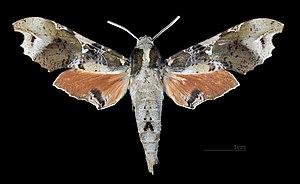
Callionima denticulata est une espèce de lépidoptères de la famille des Sphingidae.